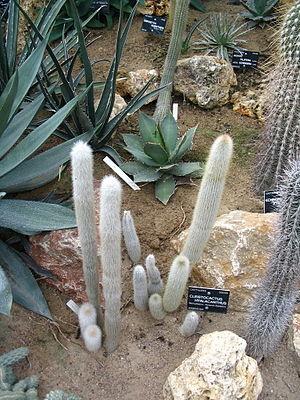
cactus